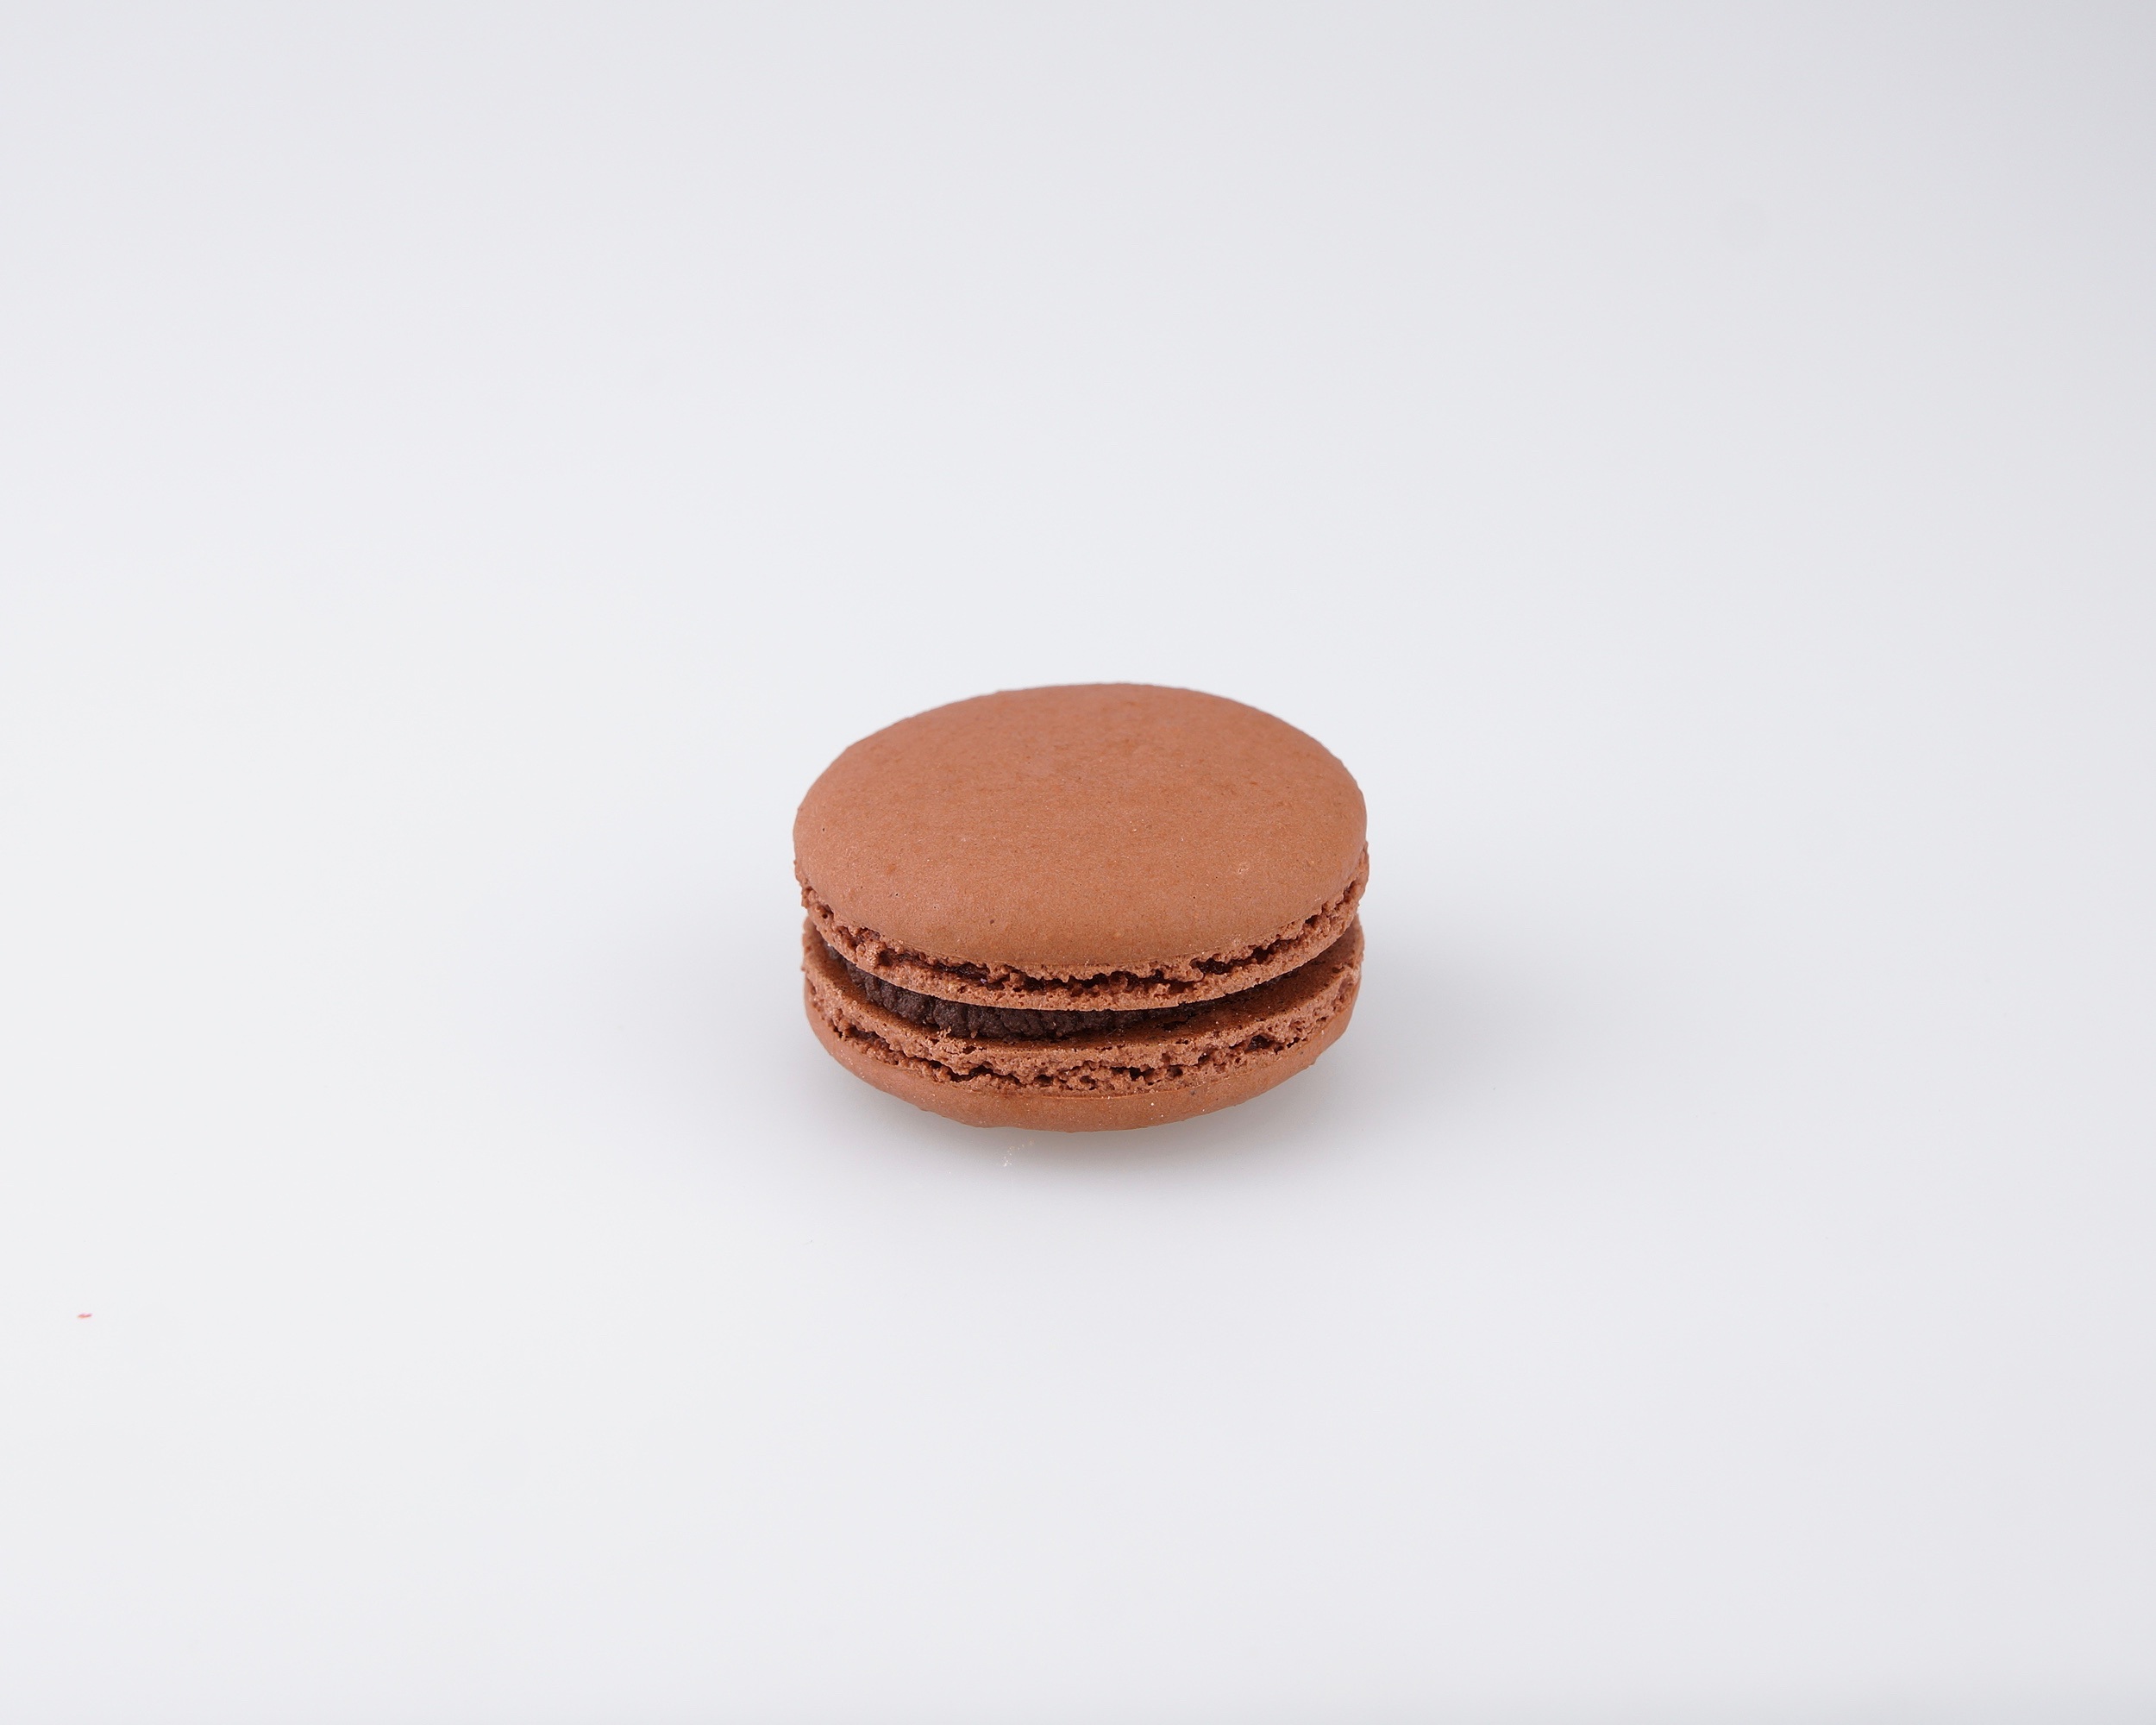
hand, food, brown, macaroon, dessert, cookies, confectionery, flavor